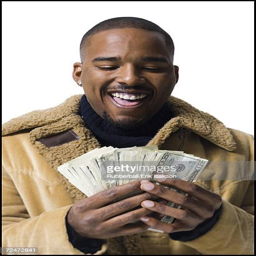
ethnicity holding a pile of dollar bills